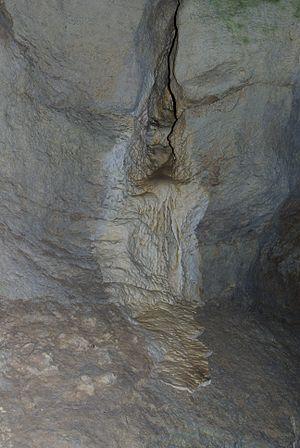
La grotte du Diable de Pottenstein est une grotte à concrétions près de Pottenstein en Haute Franconie, dans la Suisse franconienne. Elle est la plus grande des environ 1 000 grottes de la Suisse franconienne, et est richement ornée par des concrétions, de puissantes stalactites et stalagmites, et est considérée comme une des plus belles grottes à visiter en Allemagne. Elle est située dans l'arrondissement de Bayreuth, à peu près à mi-chemin entre Nuremberg et Bayreuth, et fait partie de l'association des grottes jurassiques. L'impressionnant portique d'entrée — « Porte des Enfers » — est situé à une altitude de 400 m, entre Potterstein et Schüttersmühle, à environ 2 km au sud de Potterstein sur le versant ouest de l'étroite vallée du Weihersbach. L'entrée de la grotte, large de 25 m et haute de 14 m, une des plus grandes entrées de grotte d'Allemagne, est connue depuis bien longtemps. Mais ce portail se terminait jadis au bout de 85 m, et avait été nommé Trou du diable.